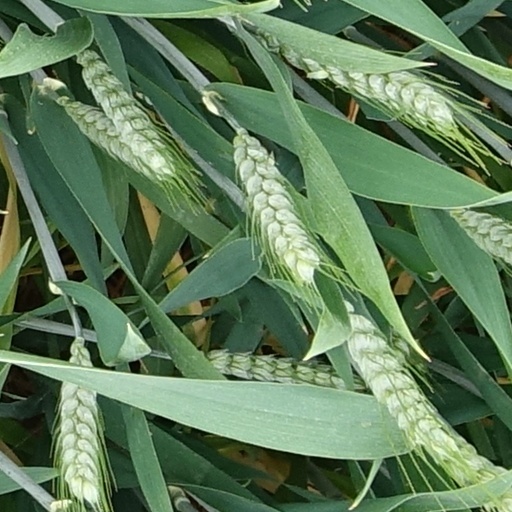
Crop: wheat